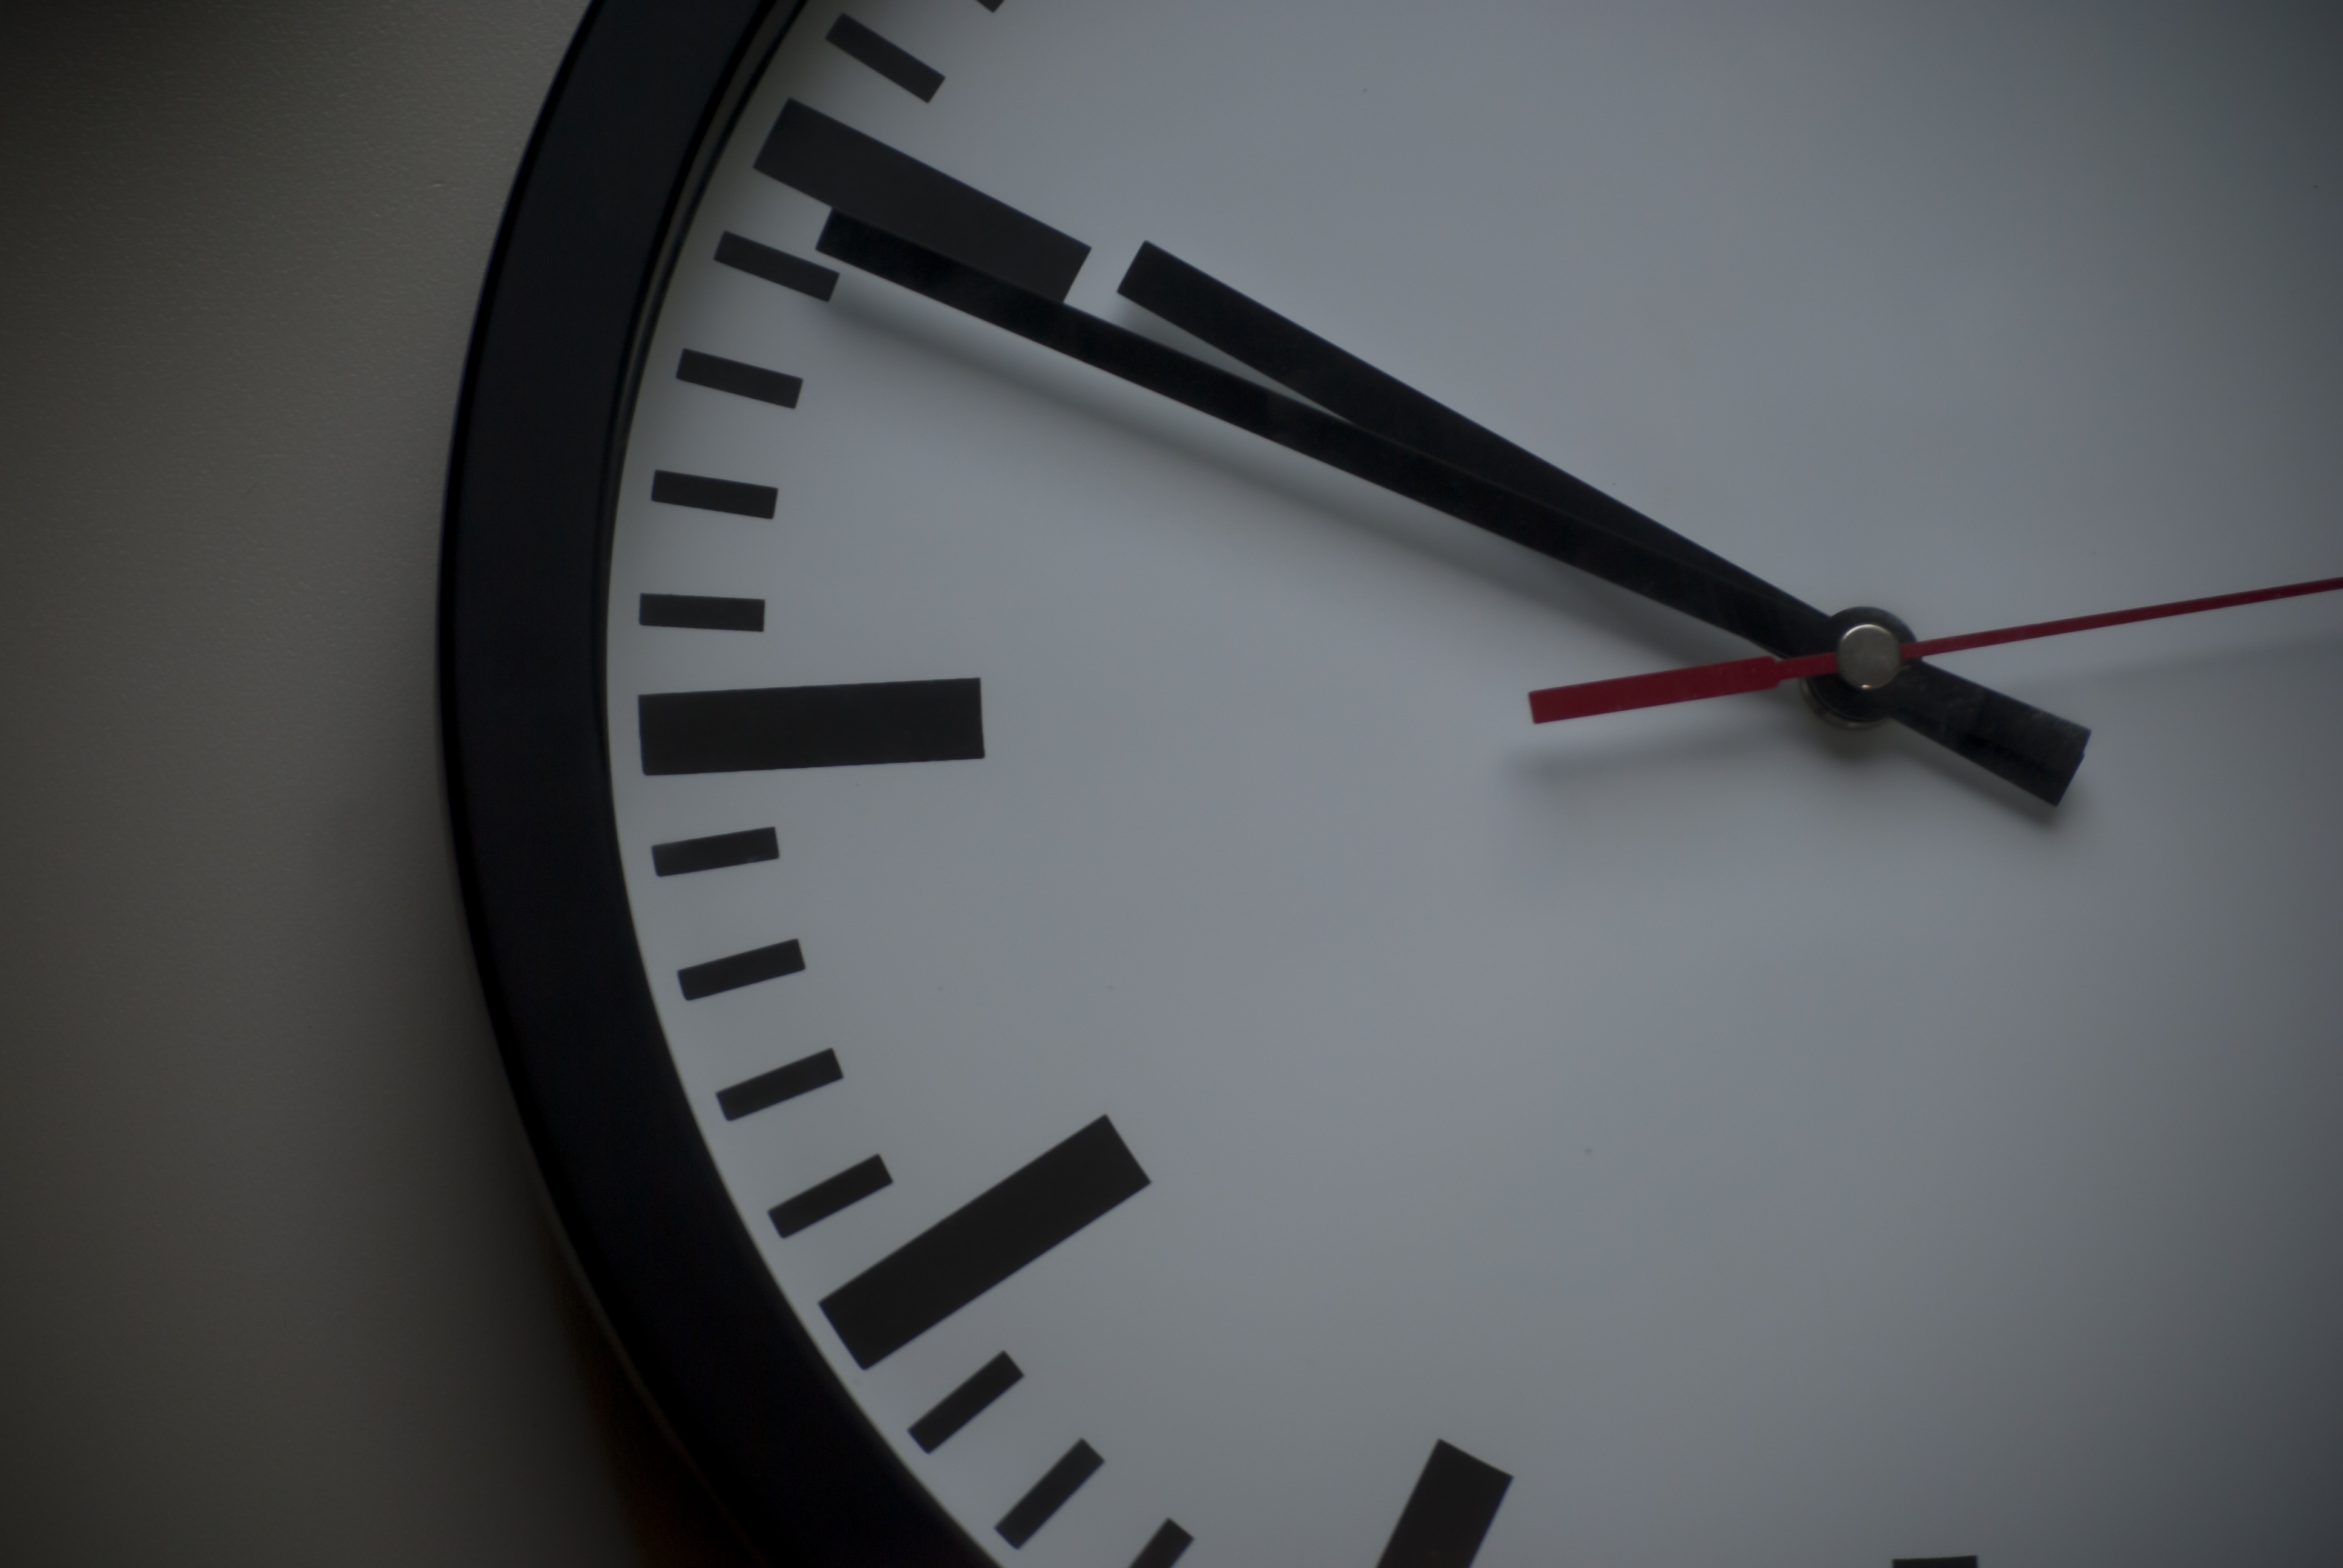
wheel, clock, time, line, circle, product, shape, pointer